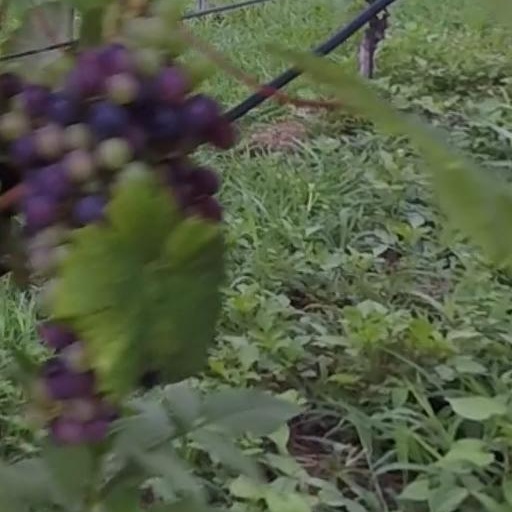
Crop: grape